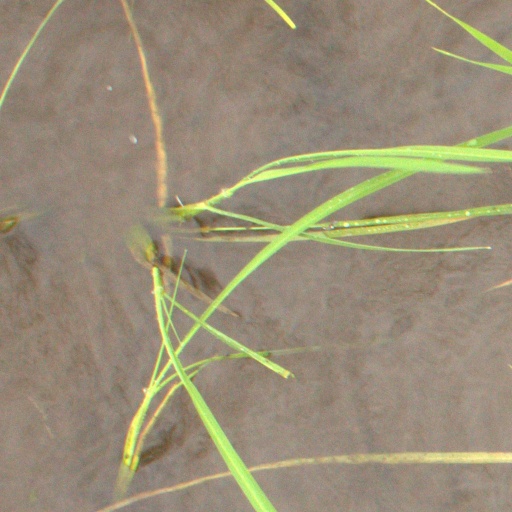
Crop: rice